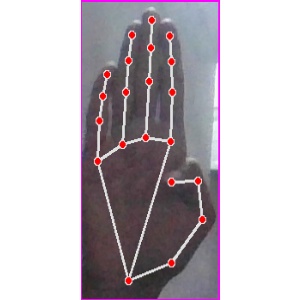
अक्षर: झ